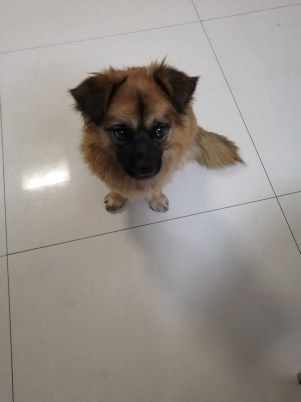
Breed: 3336-n000121-chinese_rural_dog